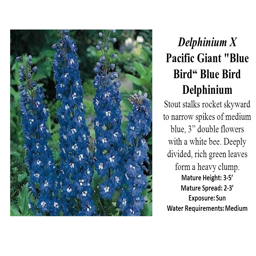
biological genus stalks rocket skyward to narrow spikes of medium blue , double flowers with a white bee .